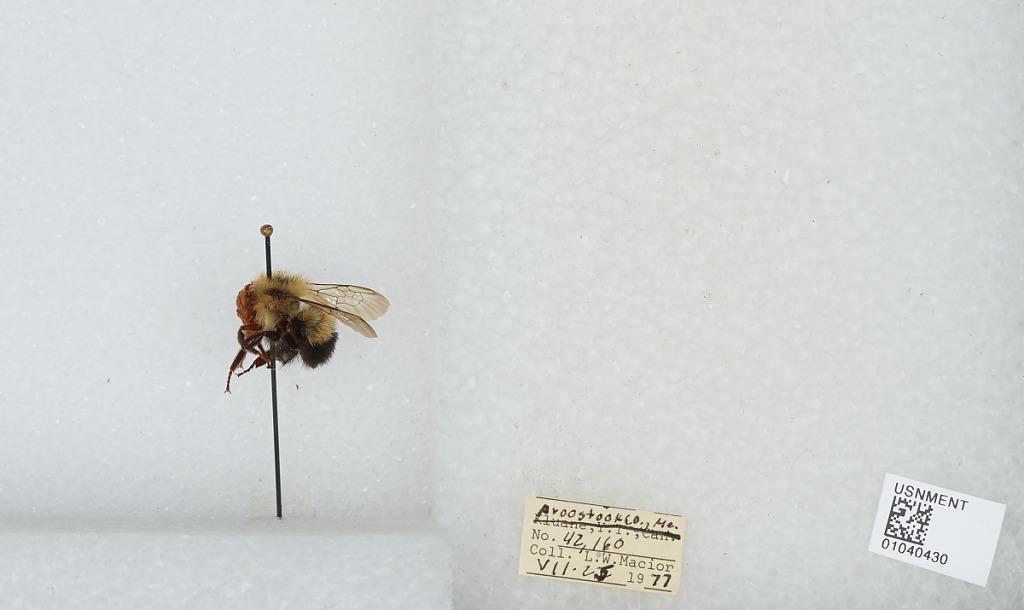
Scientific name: Bombus (Pyrobombus) vagans vagans Smith
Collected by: L. Macior
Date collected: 1977-7-25
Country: United States
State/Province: Maine
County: Aroostook
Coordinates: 46.65, -68.58